Dan zai noodles
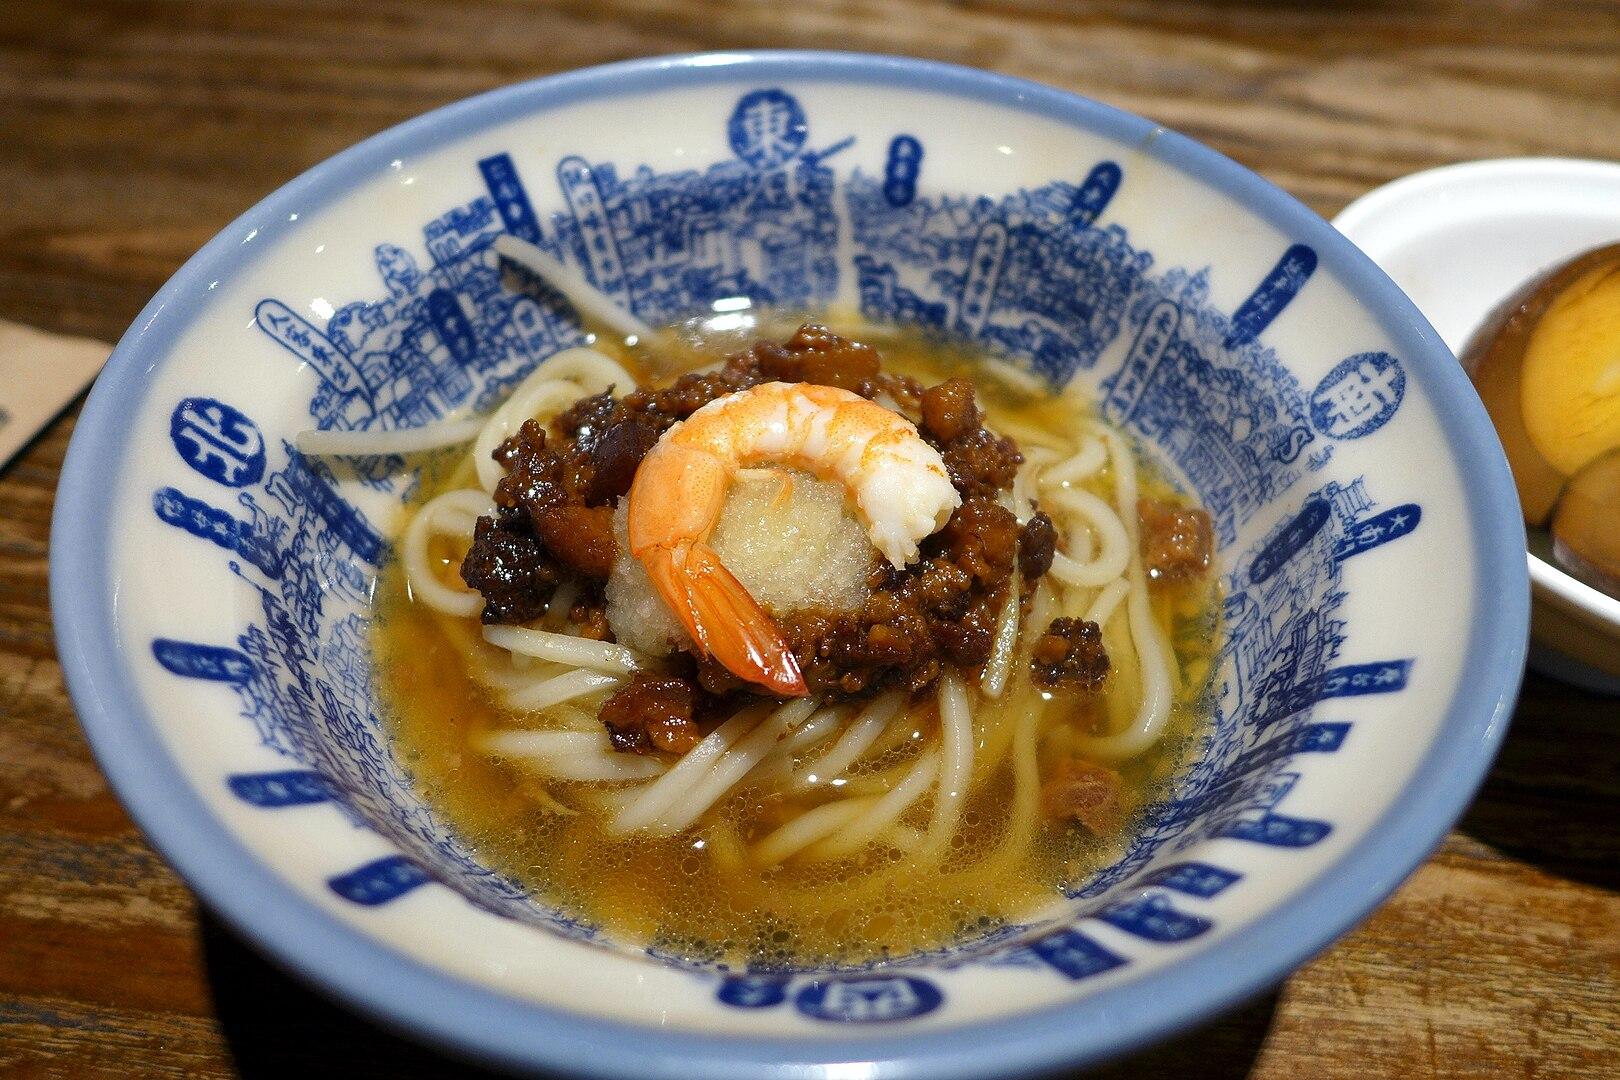
Also known as:
id - Indonesian: Mi ta-a
ja - Japanese: 担仔麺
jv - Javanese: Mi ta-a
ko - Korean: 단짜이몐
lzh - Literary Chinese: 擔仔麵
nan - Minnan: Tàⁿ-á-mī
sv - Swedish: Danzainudlar
uk - Ukrainian: Та-а мі
yue - Cantonese: 擔仔麪
zh - Chinese: 擔仔麵
Category: noodle (wheat noodle, noodle soup)
Cuisine: Taiwanese
Associated cuisines: Taiwanese
Area: Taiwan
Countries: Taiwan
Region: Eastern Asia, , , ,
The dish is a type of snack prepared using wheat noodle. The primary ingredients are minced pork, prawn, bean sprouts, cilantro, black vinegar, garlic, soy sauce and egg.